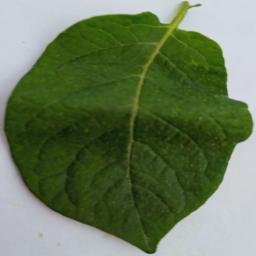
Label: Potato___Healthy